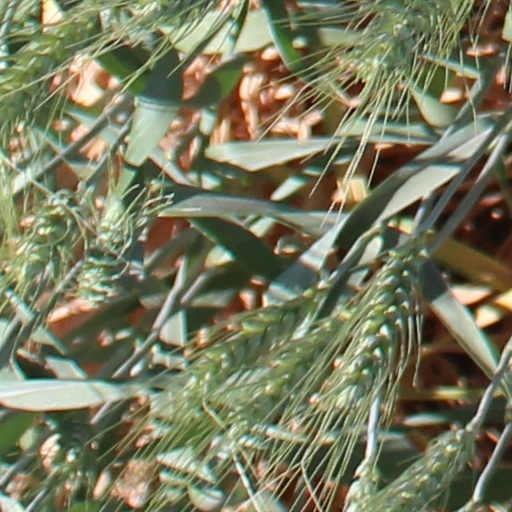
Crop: wheat